Taylor Black

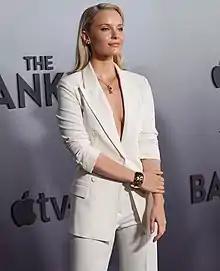
Black at the premiere of "The Banker"

Taylor Black (née Gildersleeve) is an American actress, Columbia University graduate, producer and model. She is known for her first major role as Sydney Harris in the ABC daytime drama "All My Children", and as the former Miss New York Teen USA. She is professionally known as Taylor Black and is the co-owner of Black Tandem, a multidisciplinary creative company based in Los Angeles.